Ed Broadbent

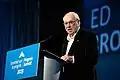
Broadbent delivers opening remarks at the Broadbent Institute's Progress Summit in Ottawa, 2019

Broadbent announced the creation of the Broadbent Institute on June 17, 2011, to explore social-democratic policy and ideas. It provides a vehicle for social-democratic and progressive academics, provides education, and trains activists. It is independent of the New Democratic Party. Three months later, he endorsed Brian Topp in his unsuccessful campaign during the 2012 leadership election.